The Adventure of Silver Blaze

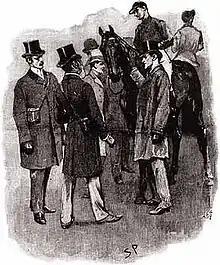
Holmes with Silver Blaze (forehead dyed), 1892 illustration by Sidney Paget

Colonel Ross's main concern, of course, is getting his horse back. Holmes chooses not to tell Ross where his horse has been (although he has known all along) until after the Wessex Cup, which is won by Silver Blaze. At first the Colonel does not recognise his horse, since the animal's distinguishing white markings have been covered with dye. The horse had been looked after by one of the Colonel's neighbours, Silas Brown, who had found him wandering the moor and hidden him in his barn. Holmes then explains the details of the case step-by-step to the satisfaction of the Colonel, Watson and Inspector Gregory.